2024 People's Choice Country Awards

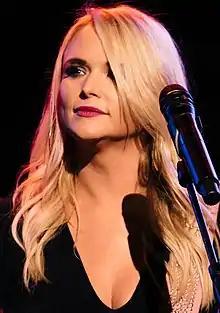
Miranda Lambert, who received the "Country Icon" award.

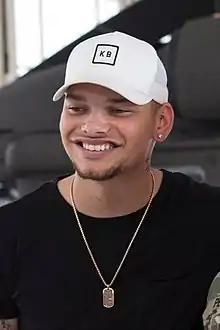
Kane Brown, who received the "Country Champion" award.

Following the 2023 ceremony NBCUniversal announced the ceremony would return for a second ceremony the following year. Voting begins Wednesday, August 14. The ceremony added six more categories for Female Song, Male Song, Group/Duo Song, Cover Song, New Artist Song and Storyteller Song.